Os, Hordaland

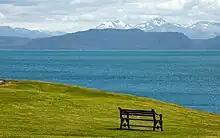
View from the Solstrand Hotel, looking southeast

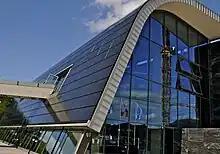
Oseana kunst- og kultursenter

The municipality of Os was located on the southwestern part of the Bergen Peninsula, south of the municipality of Bergen and southeast of the municipality of Samnanger. The Fusafjorden was to the east, the Bjørnafjorden to the south, and the Lysefjorden lies to the west. The municipality of Fusa was located to the east (across the Fusafjorden), the municipality of Tysnes was to the south (across the Bjørnafjorden), and the municipality of Austevoll was to the west (across the Lysefjorden).